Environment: real
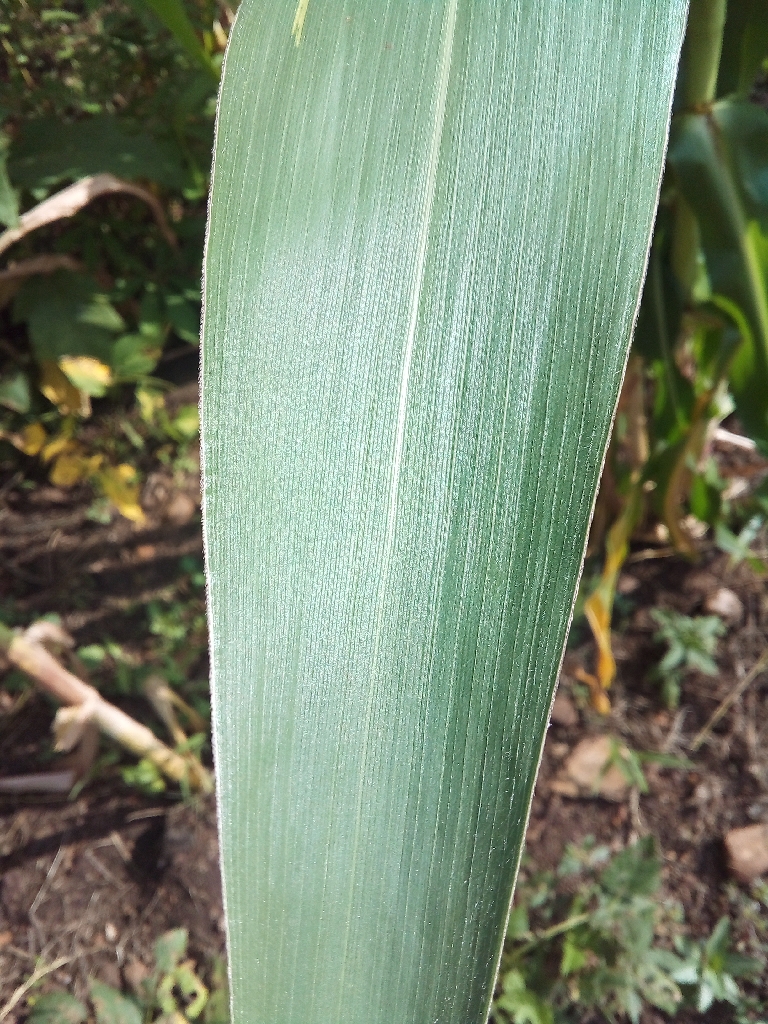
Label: healthy